Garður

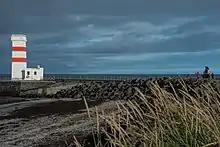
The old lighthouse in Garður at Reykjanes Peninsula Iceland

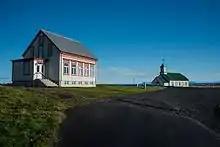
The Church Útskálar at Garður

The rich fishing grounds by the shore remain the town's economic base. A great deal of fishing was carried out here in earlier centuries, and there are relics to be found along the shore. Garður remains a strong fishing center with fish processing firms.